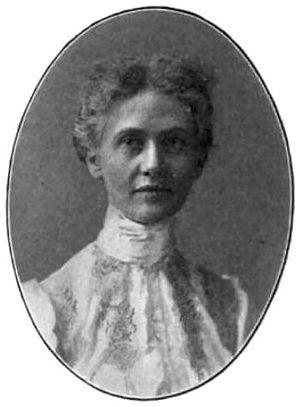
Cette liste présente dans l'ordre alphabétique des femmes qui ont apporté des contributions ou des réalisations notables aux statistiques.
Kate Holladay Claghorn est une sociologue, économiste, statisticienne, juriste et militante américaine de l'Ère progressiste, qui devient l'une des fondatrices de la National Association for the Advancement of Colored People.